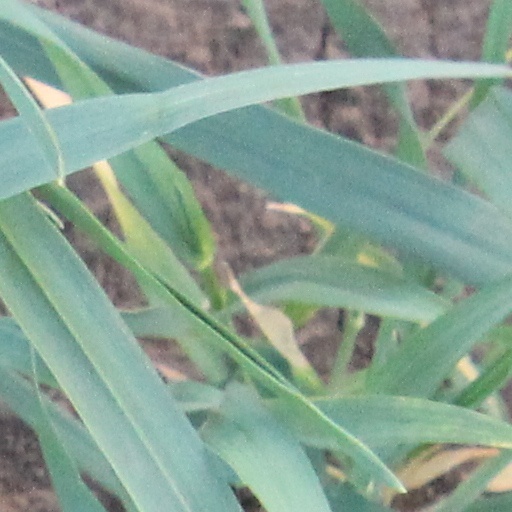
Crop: wheat